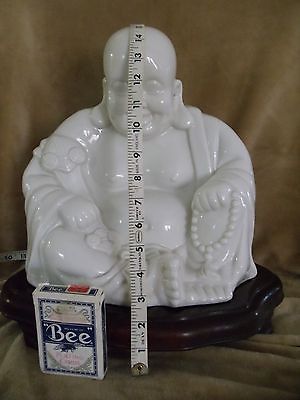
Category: lamp